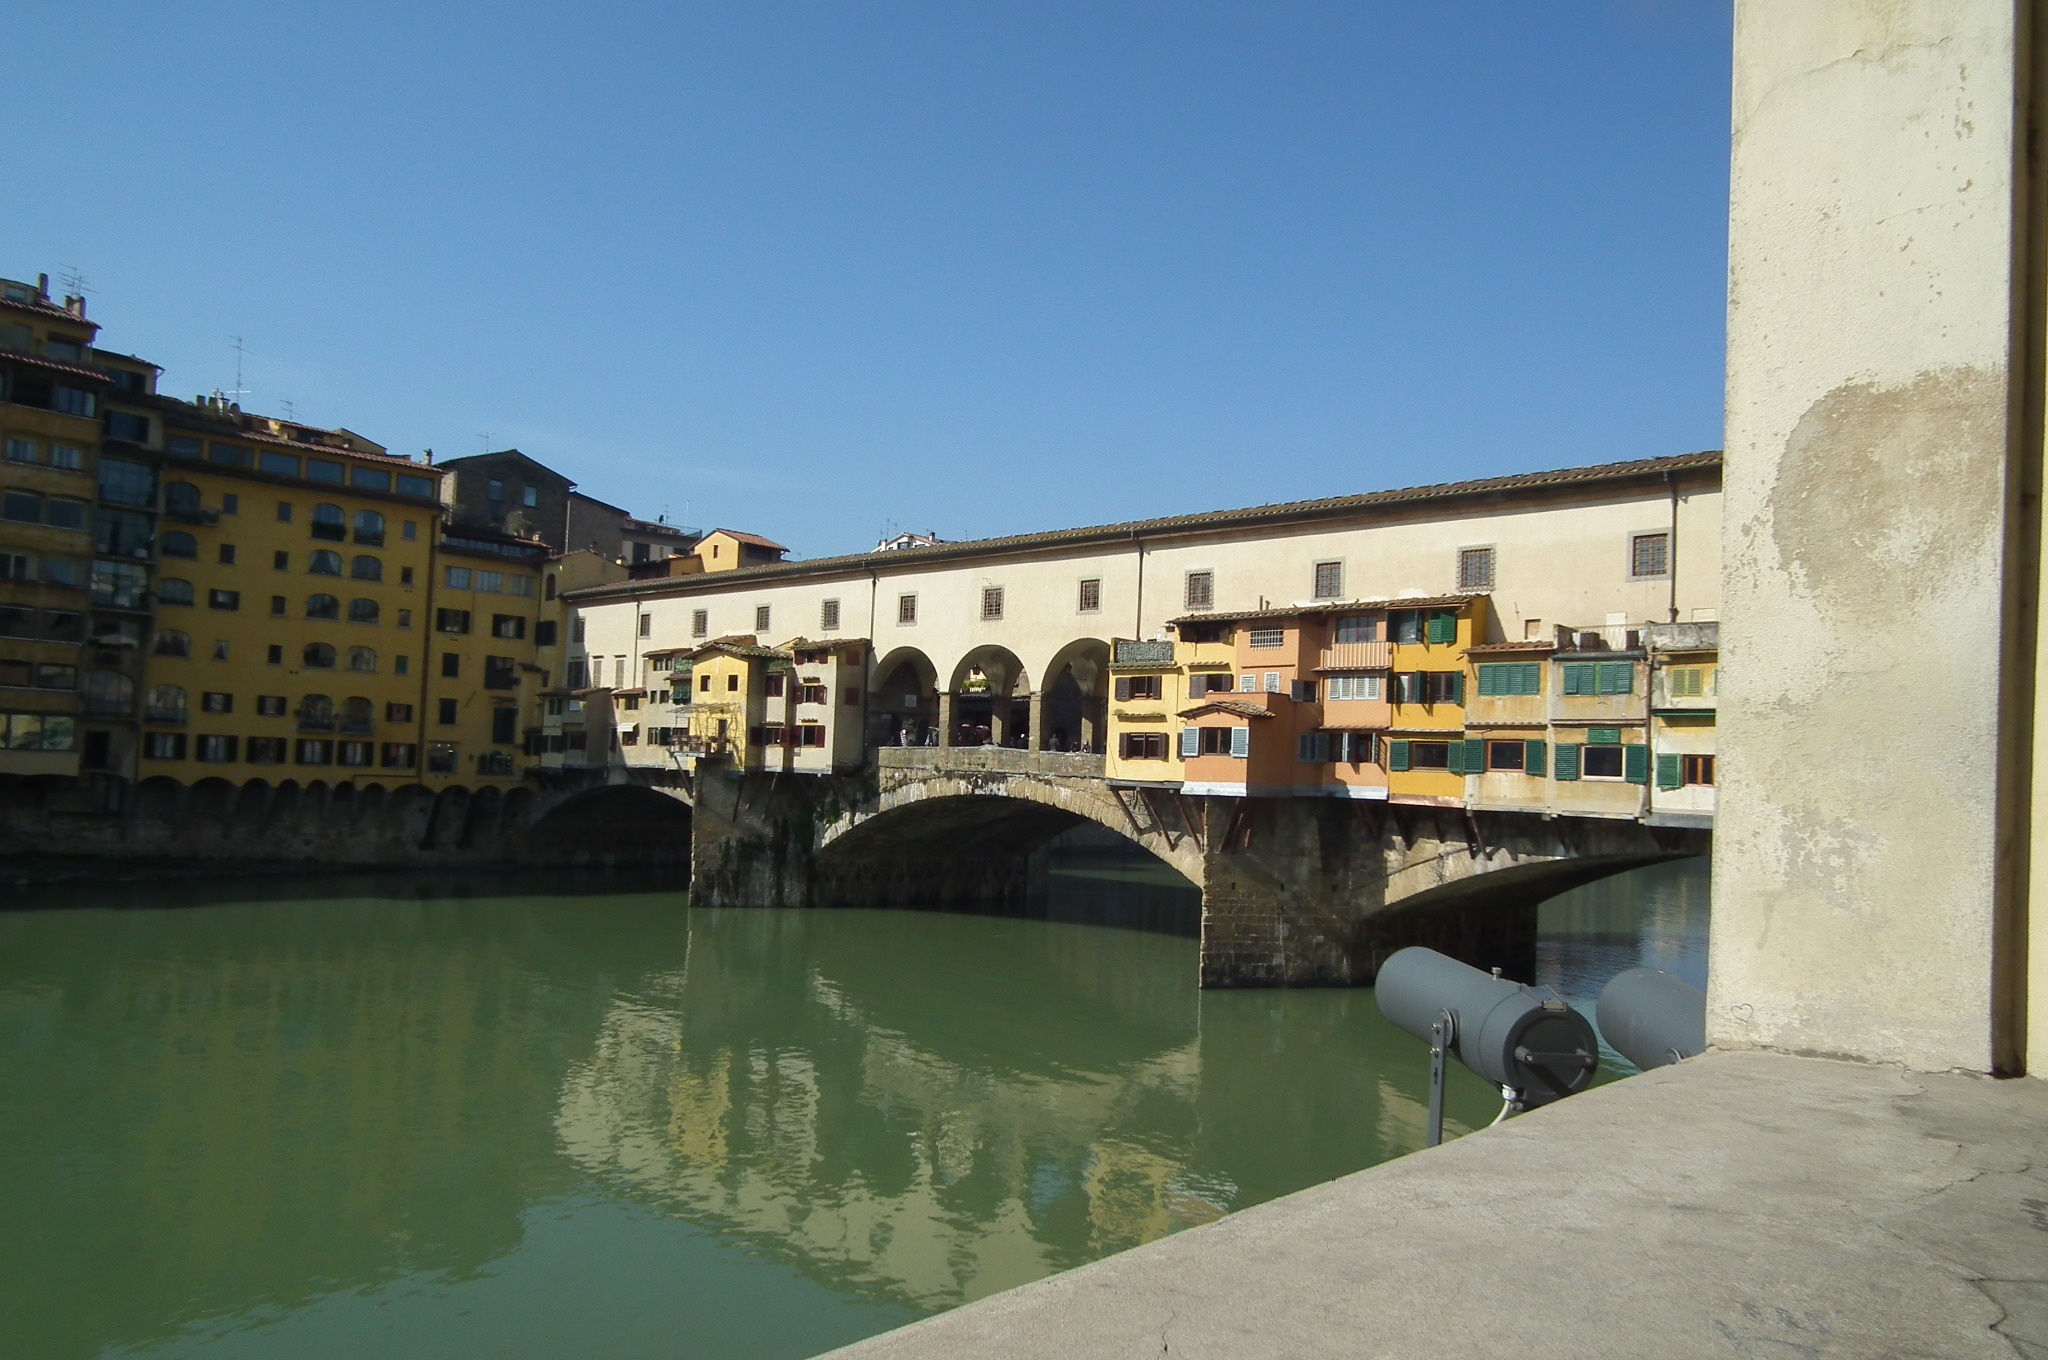
architecture, bridge, town, palace, old, canal, waterway, estate, florence